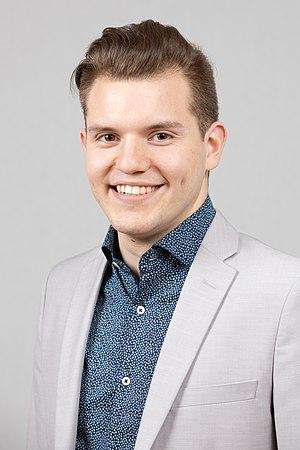
Felix Martin, Landtag de Hesse, Wiesbaden, 3 avril 2019